Answer in natural language. How many DiningTables are visible in the scene? Choose between the following options: 4, 0, 1, 3 or 2
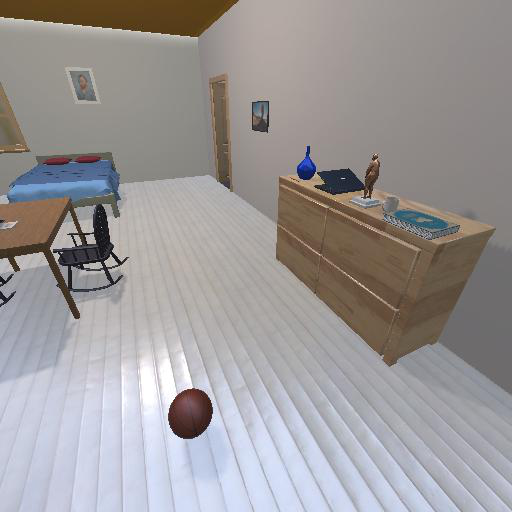
<answer>1</answer>